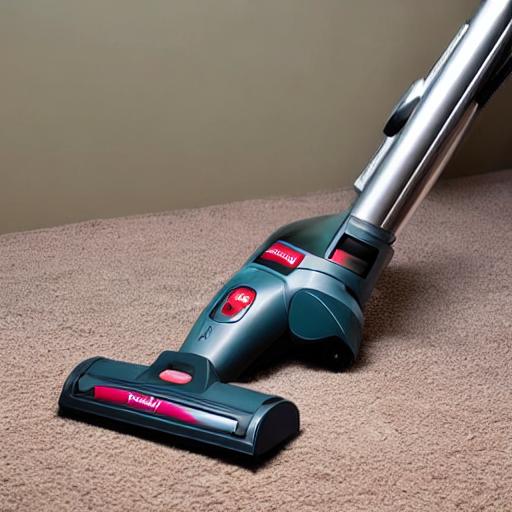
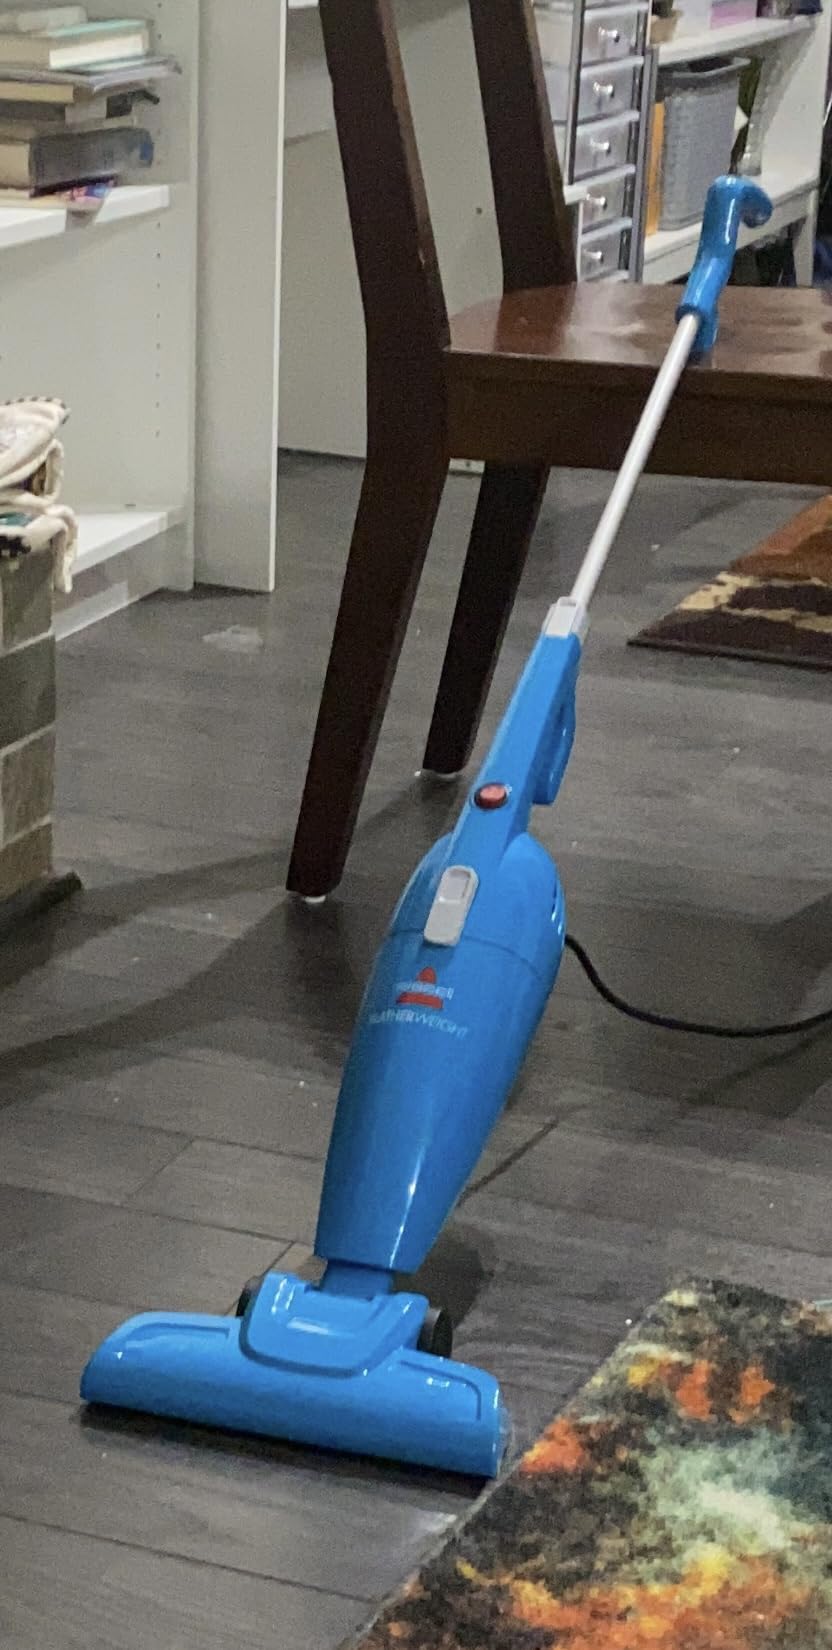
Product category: items_vacuum
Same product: no